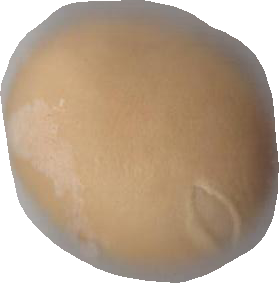
Variety: Grobogan